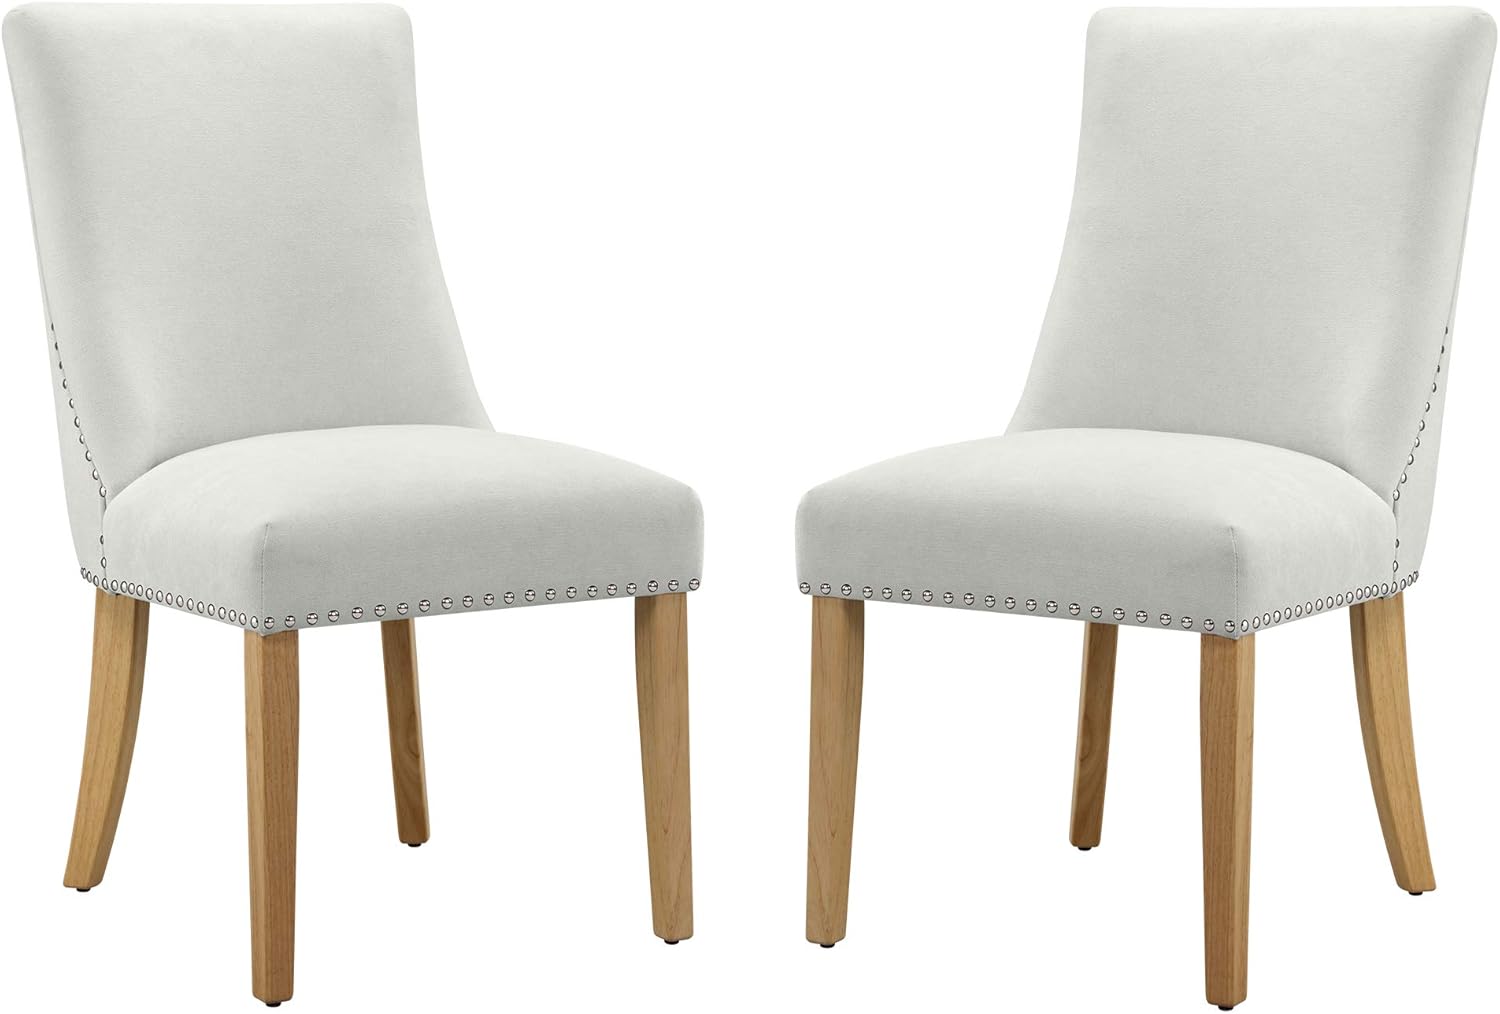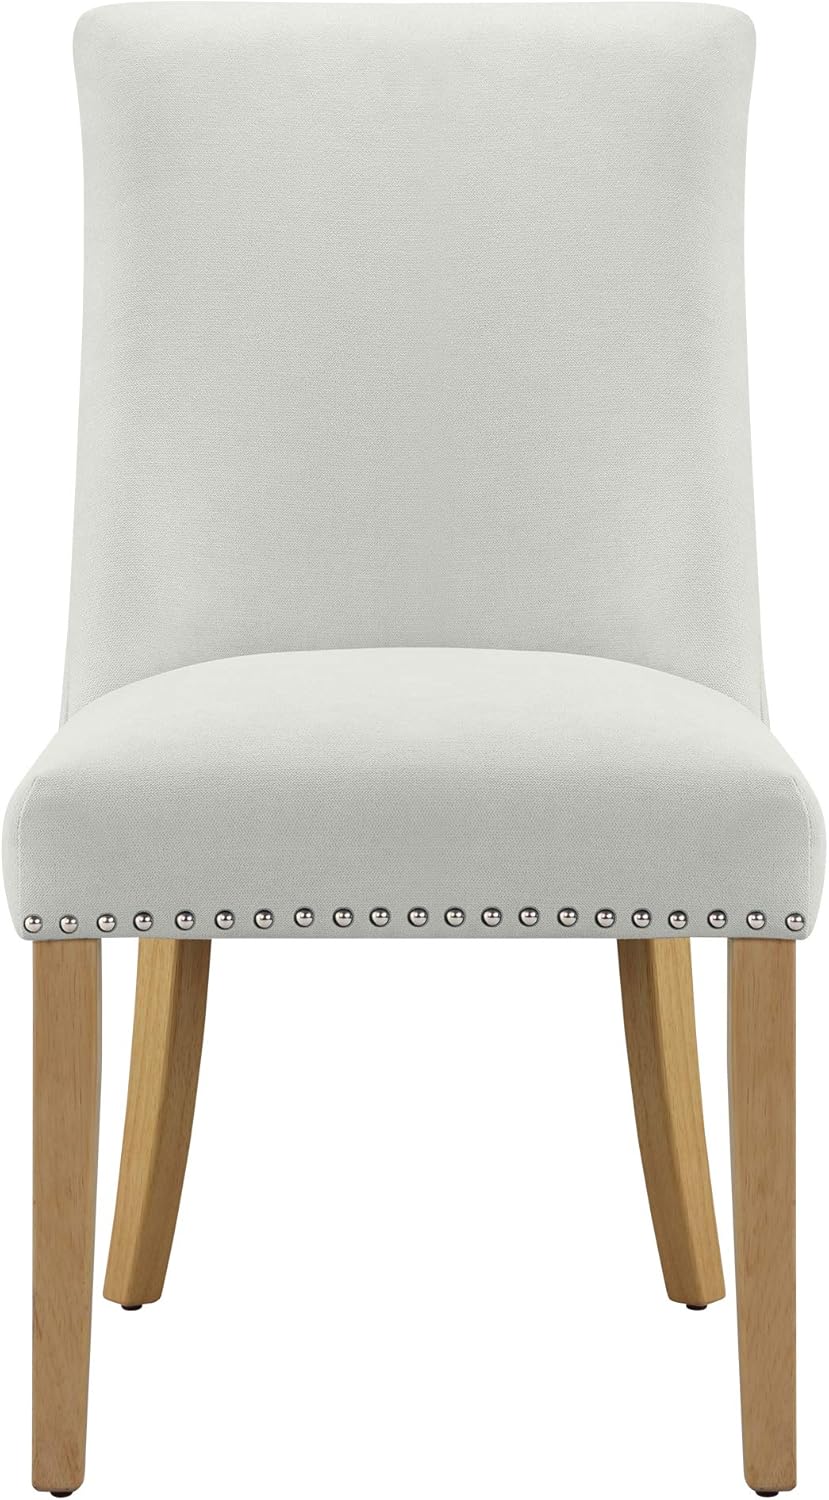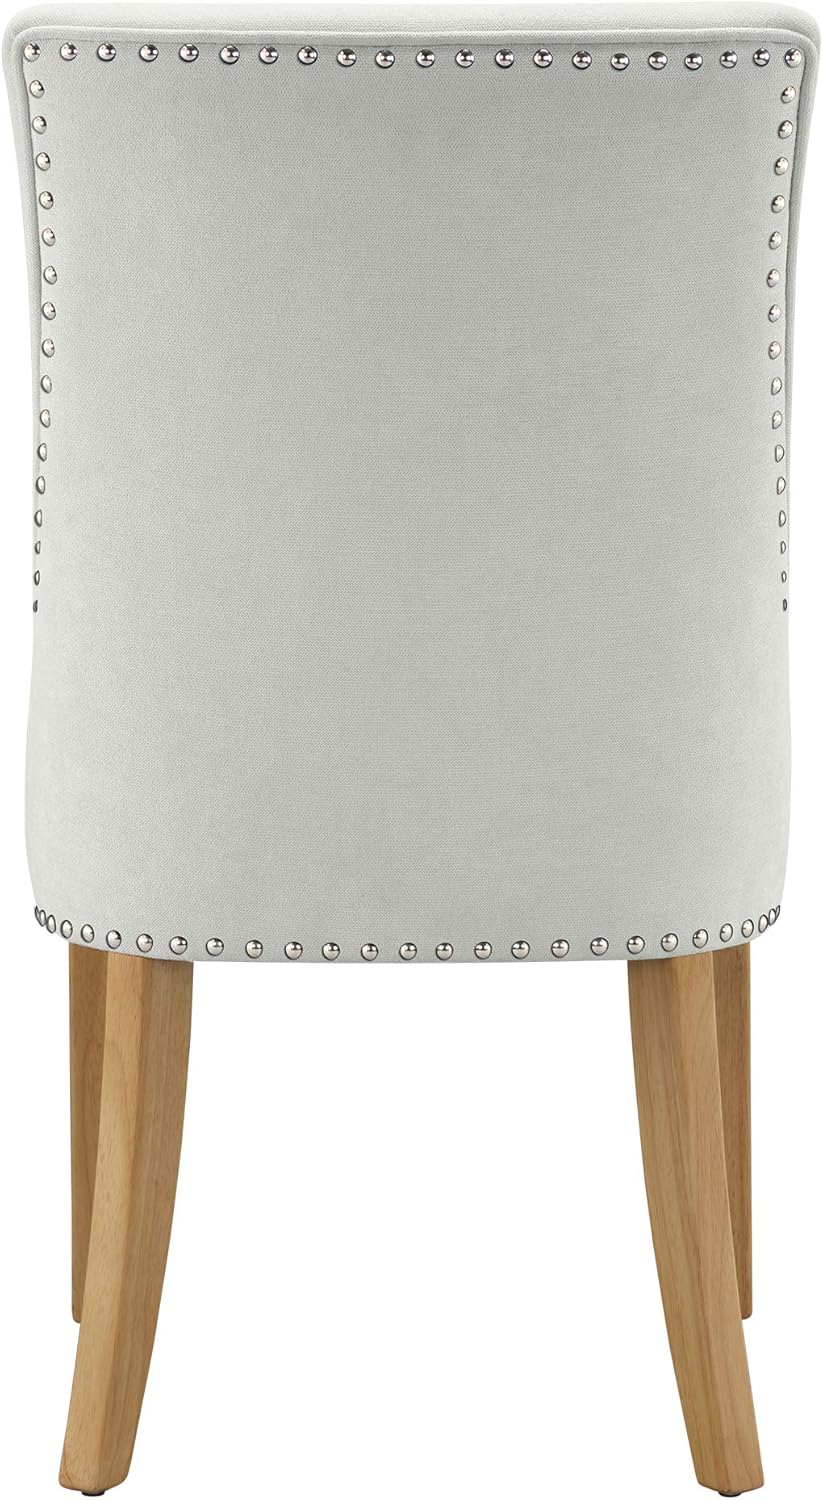
Amazon Brand – Ravenna Home Lamberton Curved-Back Dining Chair with Nailheads, Set of 2, 19.5"W, Beige
Category: Amazon Home
An Amazon Brand - We believe furniture should last, and style should be timeless. We think shopping should be painless and delivery should be free. We're committed to making the best furniture for the lowest prices that will look good year after year.
Features: 19.5"W x 24"D x 35.5"H; seat height: 19"H; seat depth: 17.5"D; seat back height: 16.5"H; leg height: 13.5"H | The solid wood legs have a natural finish that complements the fully upholstered back and seat. The nailhead trim is an added touch of sophistication. | These generously upholstered chairs can serve as comfortable dining room seating or as occasional seating in any room. | The strikingly simple and classic design of these chairs means they work equally well in traditional or modern spaces. | Assemble in 15 minutes or less | Avoid moisture. Wipe clean with a soft, dry cloth. | Free returns for 30 days.